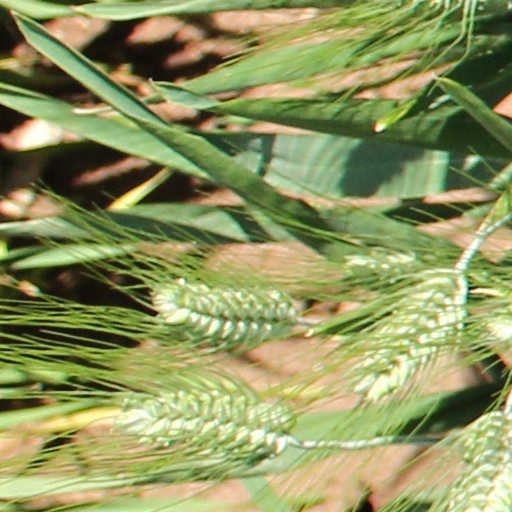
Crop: wheat